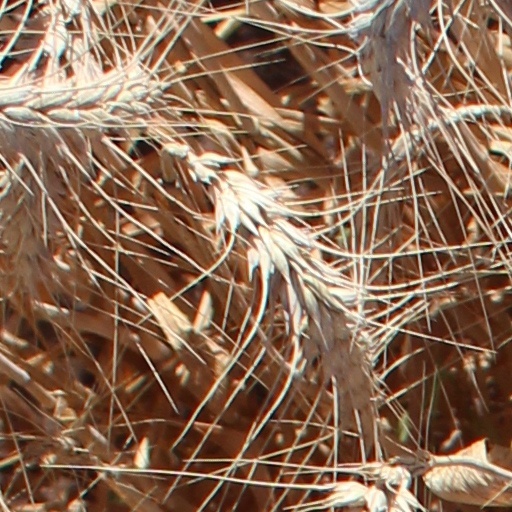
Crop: wheat